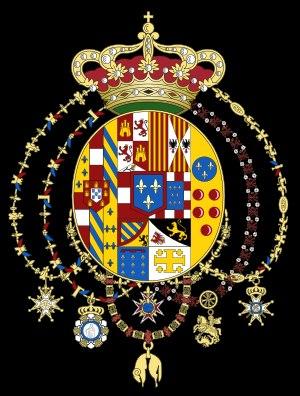
L’expédition des Mille est un épisode du Risorgimento italien survenu en 1860. Un corps de volontaires dirigé par Giuseppe Garibaldi débarque en Sicile afin de conquérir le royaume des Deux-Siciles, gouverné par les Bourbons.